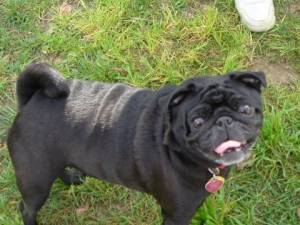
Breed: pug